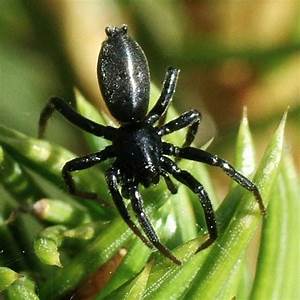
Label: ragno